Crew rest compartment

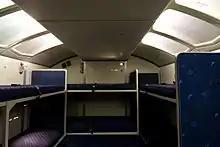
A multiple-bunk Class 1 crew rest compartment.

A crew rest compartment is a section of an airliner dedicated for breaks and sleeping by crew members during off-duty periods. Federal Aviation Regulations have provisions requiring crew rest areas be provided in order to operate a long-haul flight by using multiple crew shifts.